Chrysopilus thoracicus

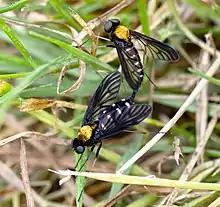
"Chrysopilus thoracicus"

Chrysopilus thoracicus, the golden-backed snipe fly, is a species of snipe fly in the family Rhagionidae.